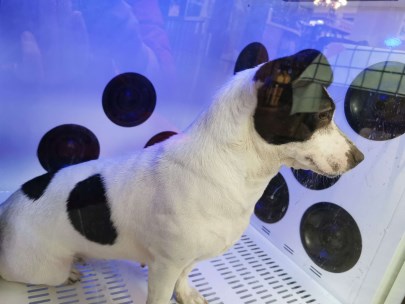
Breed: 1121-n000002-French_bulldog